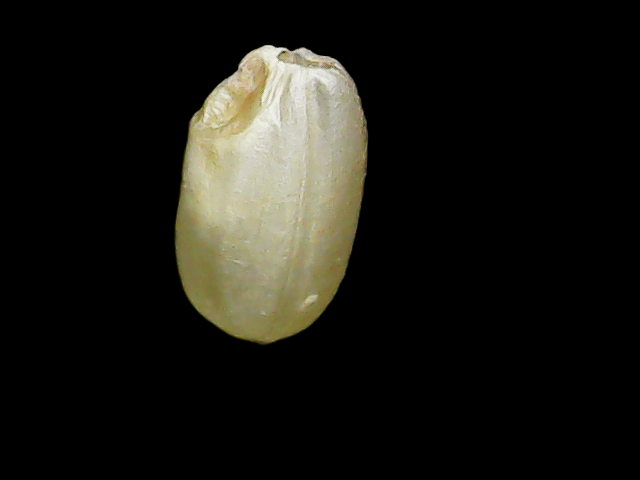
Rice variety: Binadhan8